Kenneth Nelson

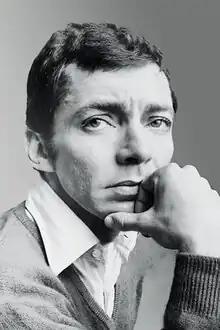

Born in Rocky Mount, North Carolina, Nelson appeared in several television series in the late 1940s, "Captain Video and His Video Rangers" and "The Aldrich Family" among them. He was cast in his first Broadway show, "Seventeen", a musical adaptation of the Booth Tarkington novel that opened at the Broadhurst Theatre on June 21, 1951, and ran 182 performances.